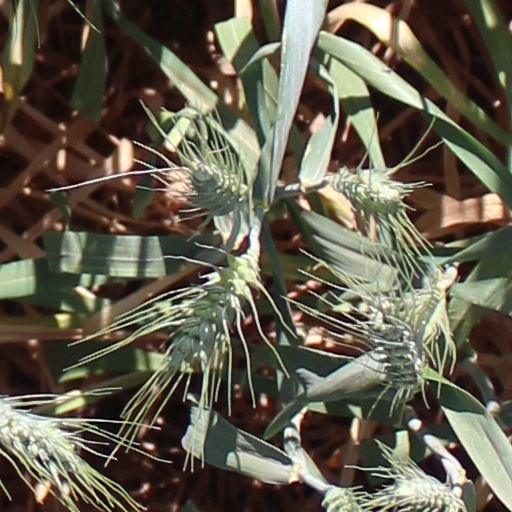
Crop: wheat